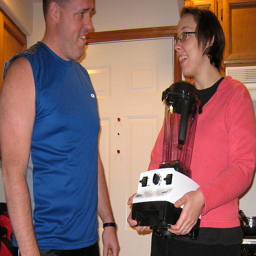
A man smiles at a woman holding a blender.
A woman standing next to a  man holding a machine.
A woman holding a blender talking to a man
A young lady holding a blender standing beside a young man in the kitchen.
A women is holding a blender while she is talking to a man in blue.